Queensland Rugby League's Team of the Century

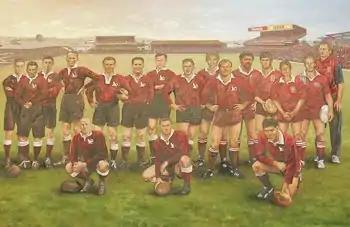
The team as painted by Dave Thomas

The Queensland Rugby League Team of the Century is a hypothetical team comprising the best players who have played for Queensland to form a team for 1909 until 2008. Rugby league in Queensland was initiated in 1909 with the Queensland Rugby Football League competition, which evolved into the Brisbane Rugby Football League in 1922. In 1988, a national competition encompassing all Australian states including Queensland meant that the Brisbane Rugby Football League competition became a second tier to the national competition. Today, three Queensland clubs participate in the national competition while two formerly did so.